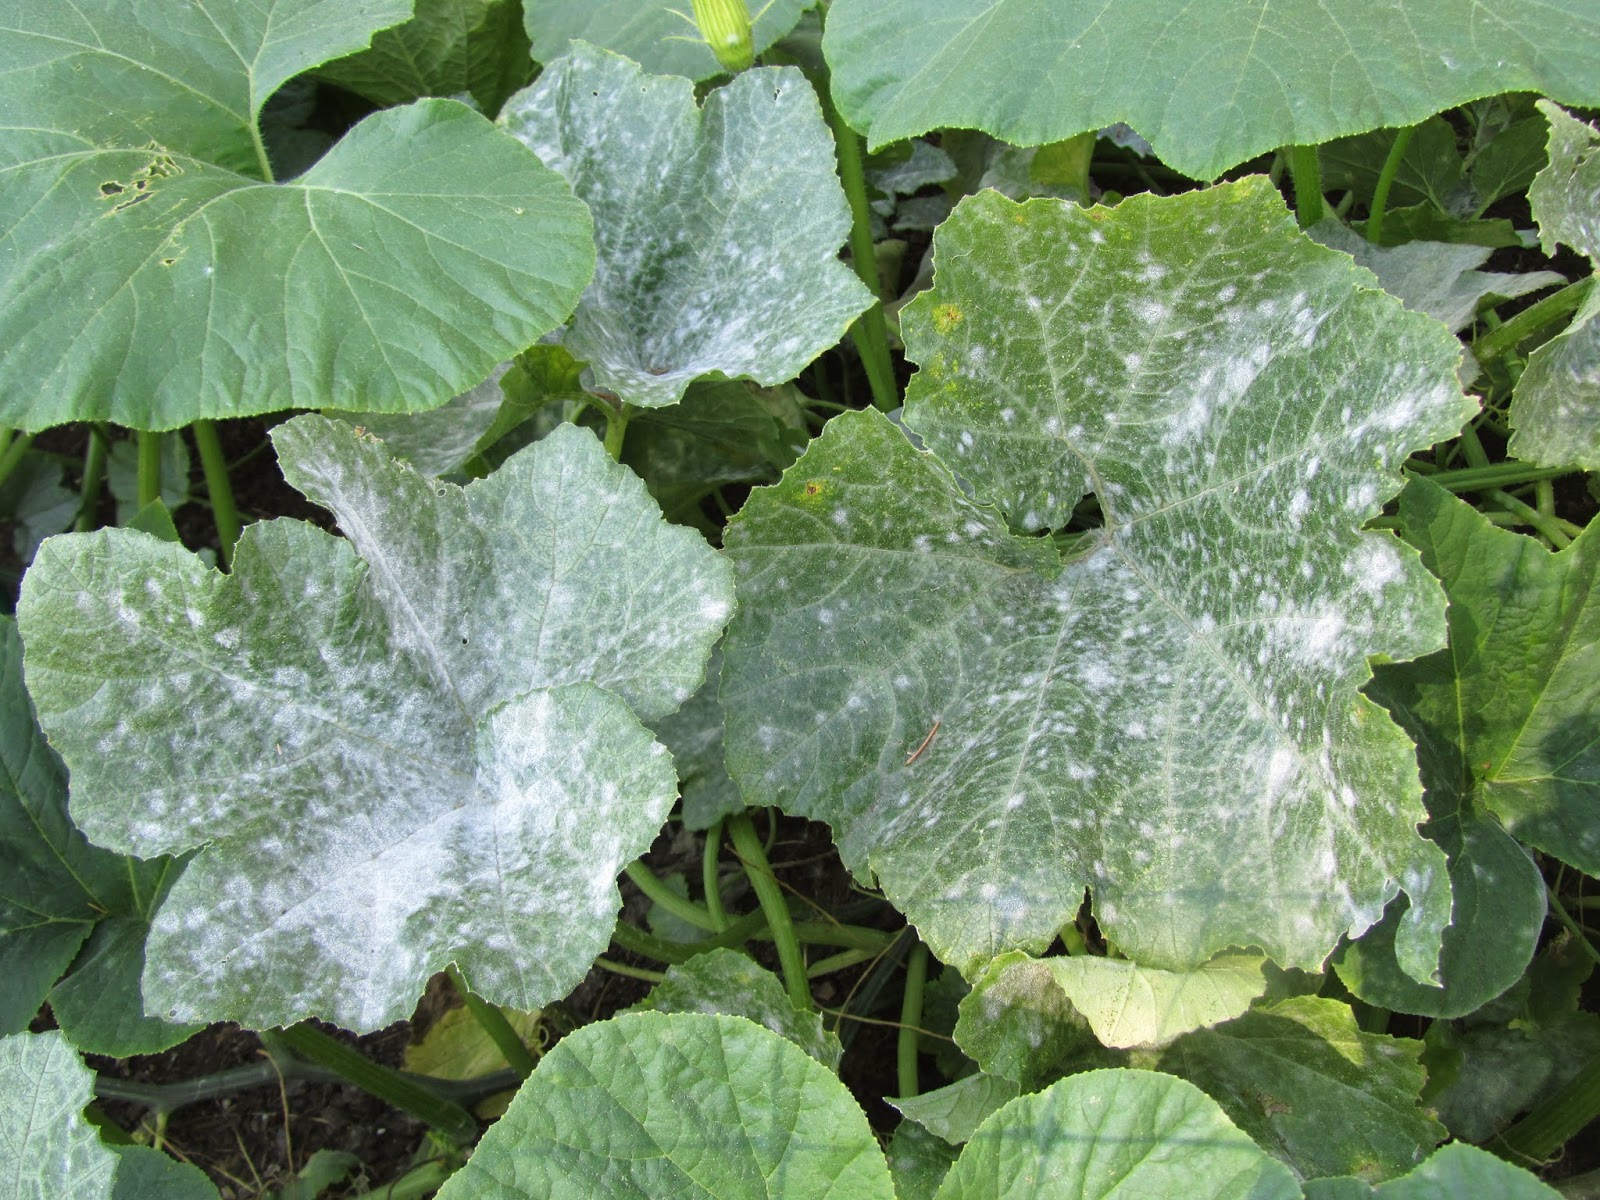
Labels: Squash Powdery mildew leaf, Squash Powdery mildew leaf, Squash Powdery mildew leaf